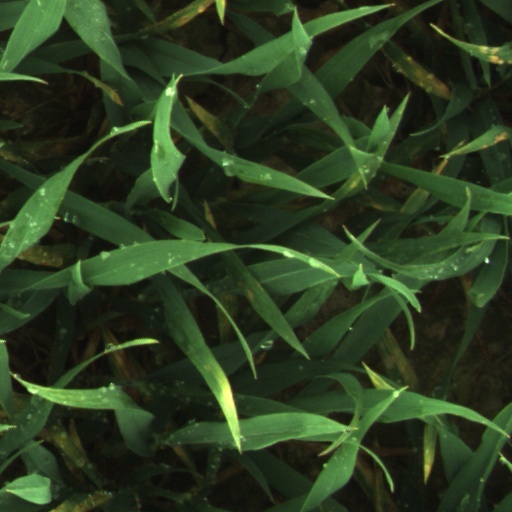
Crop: wheat